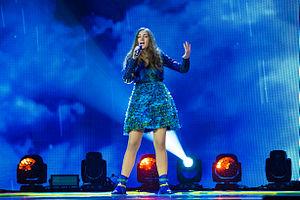
Le Monténégro participe au Concours Eurovision de la chanson junior depuis sa douzième édition, en 2014.